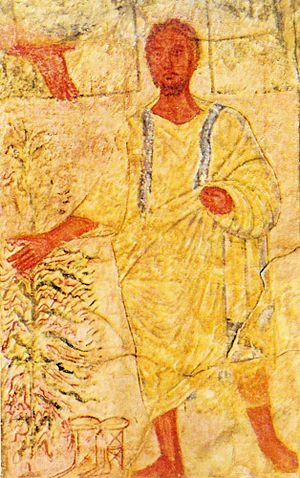
Le Buisson ardent est, dans la tradition biblique, la révélation du Dieu Eternel à Moïse dans le pays de Madian. Lors de ce passage, Yahvé l’appelle de l’intérieur d'un buisson qui brûle sans jamais se consumer. Dieu se donne également un nom ineffable qu'il confie à Moïse. Cette théophanie a lieu sur le mont Horeb et est relatée dans le Livre de l'Exode, chapitre 3.
La synagogue de Doura Europos est un édifice de culte juif situé dans la ville hellénistique et romaine de Doura Europos dans la province de Syrie. C'est l'un des monuments les plus importants pour l'étude de l'art juif dans l'Antiquité, témoin du judaïsme synagogal.
Le judaïsme synagogal est un courant du judaïsme apparu vers le IIᵉ siècle avant l’ère chrétienne, avec l’édification des premières synagogues dans la diaspora juive et en Judée antique. Parallèle au courant du judaïsme sacerdotal, il s’est développé après la destruction du Second Temple de Jérusalem en 70.